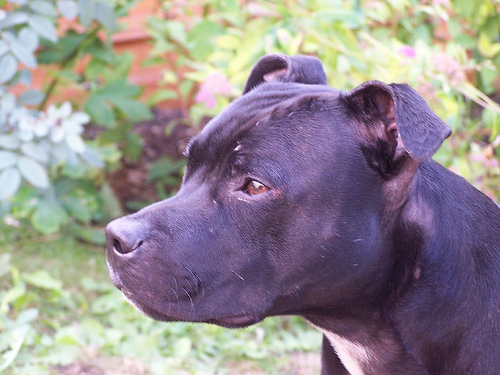
Animal: dog
Breed: staffordshire_bull_terrier